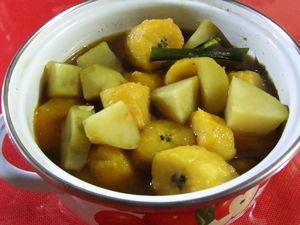
La cuisine indonésienne regroupe les plats habituellement consommés dans l'archipel indonésien. À l'image des langues, cultures et ethnies, la cuisine indonésienne est très riche et variée ; elle est basée sur les produits de la mer, des hautes terres et des plaines tropicales ; la cuisine indonésienne n'est pas saisonnière, bien que certains fruits ne soient disponibles qu'à certains moments de l'année. Elle est basée sur les très nombreux produits locaux, auxquels se sont ajoutés les nombreux apports successifs des migrations indienne, chinoise, arabe et européenne.